I'm a Monkey's Uncle

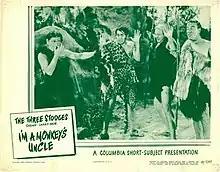

I'm a Monkey's Uncle is a 1948 short subject directed by Jules White starring American slapstick comedy team The Three Stooges (Moe Howard, Larry Fine and Shemp Howard). It is the 110th entry in the series released by Columbia Pictures starring the comedians, who released 190 shorts for the studio between 1934 and 1959.